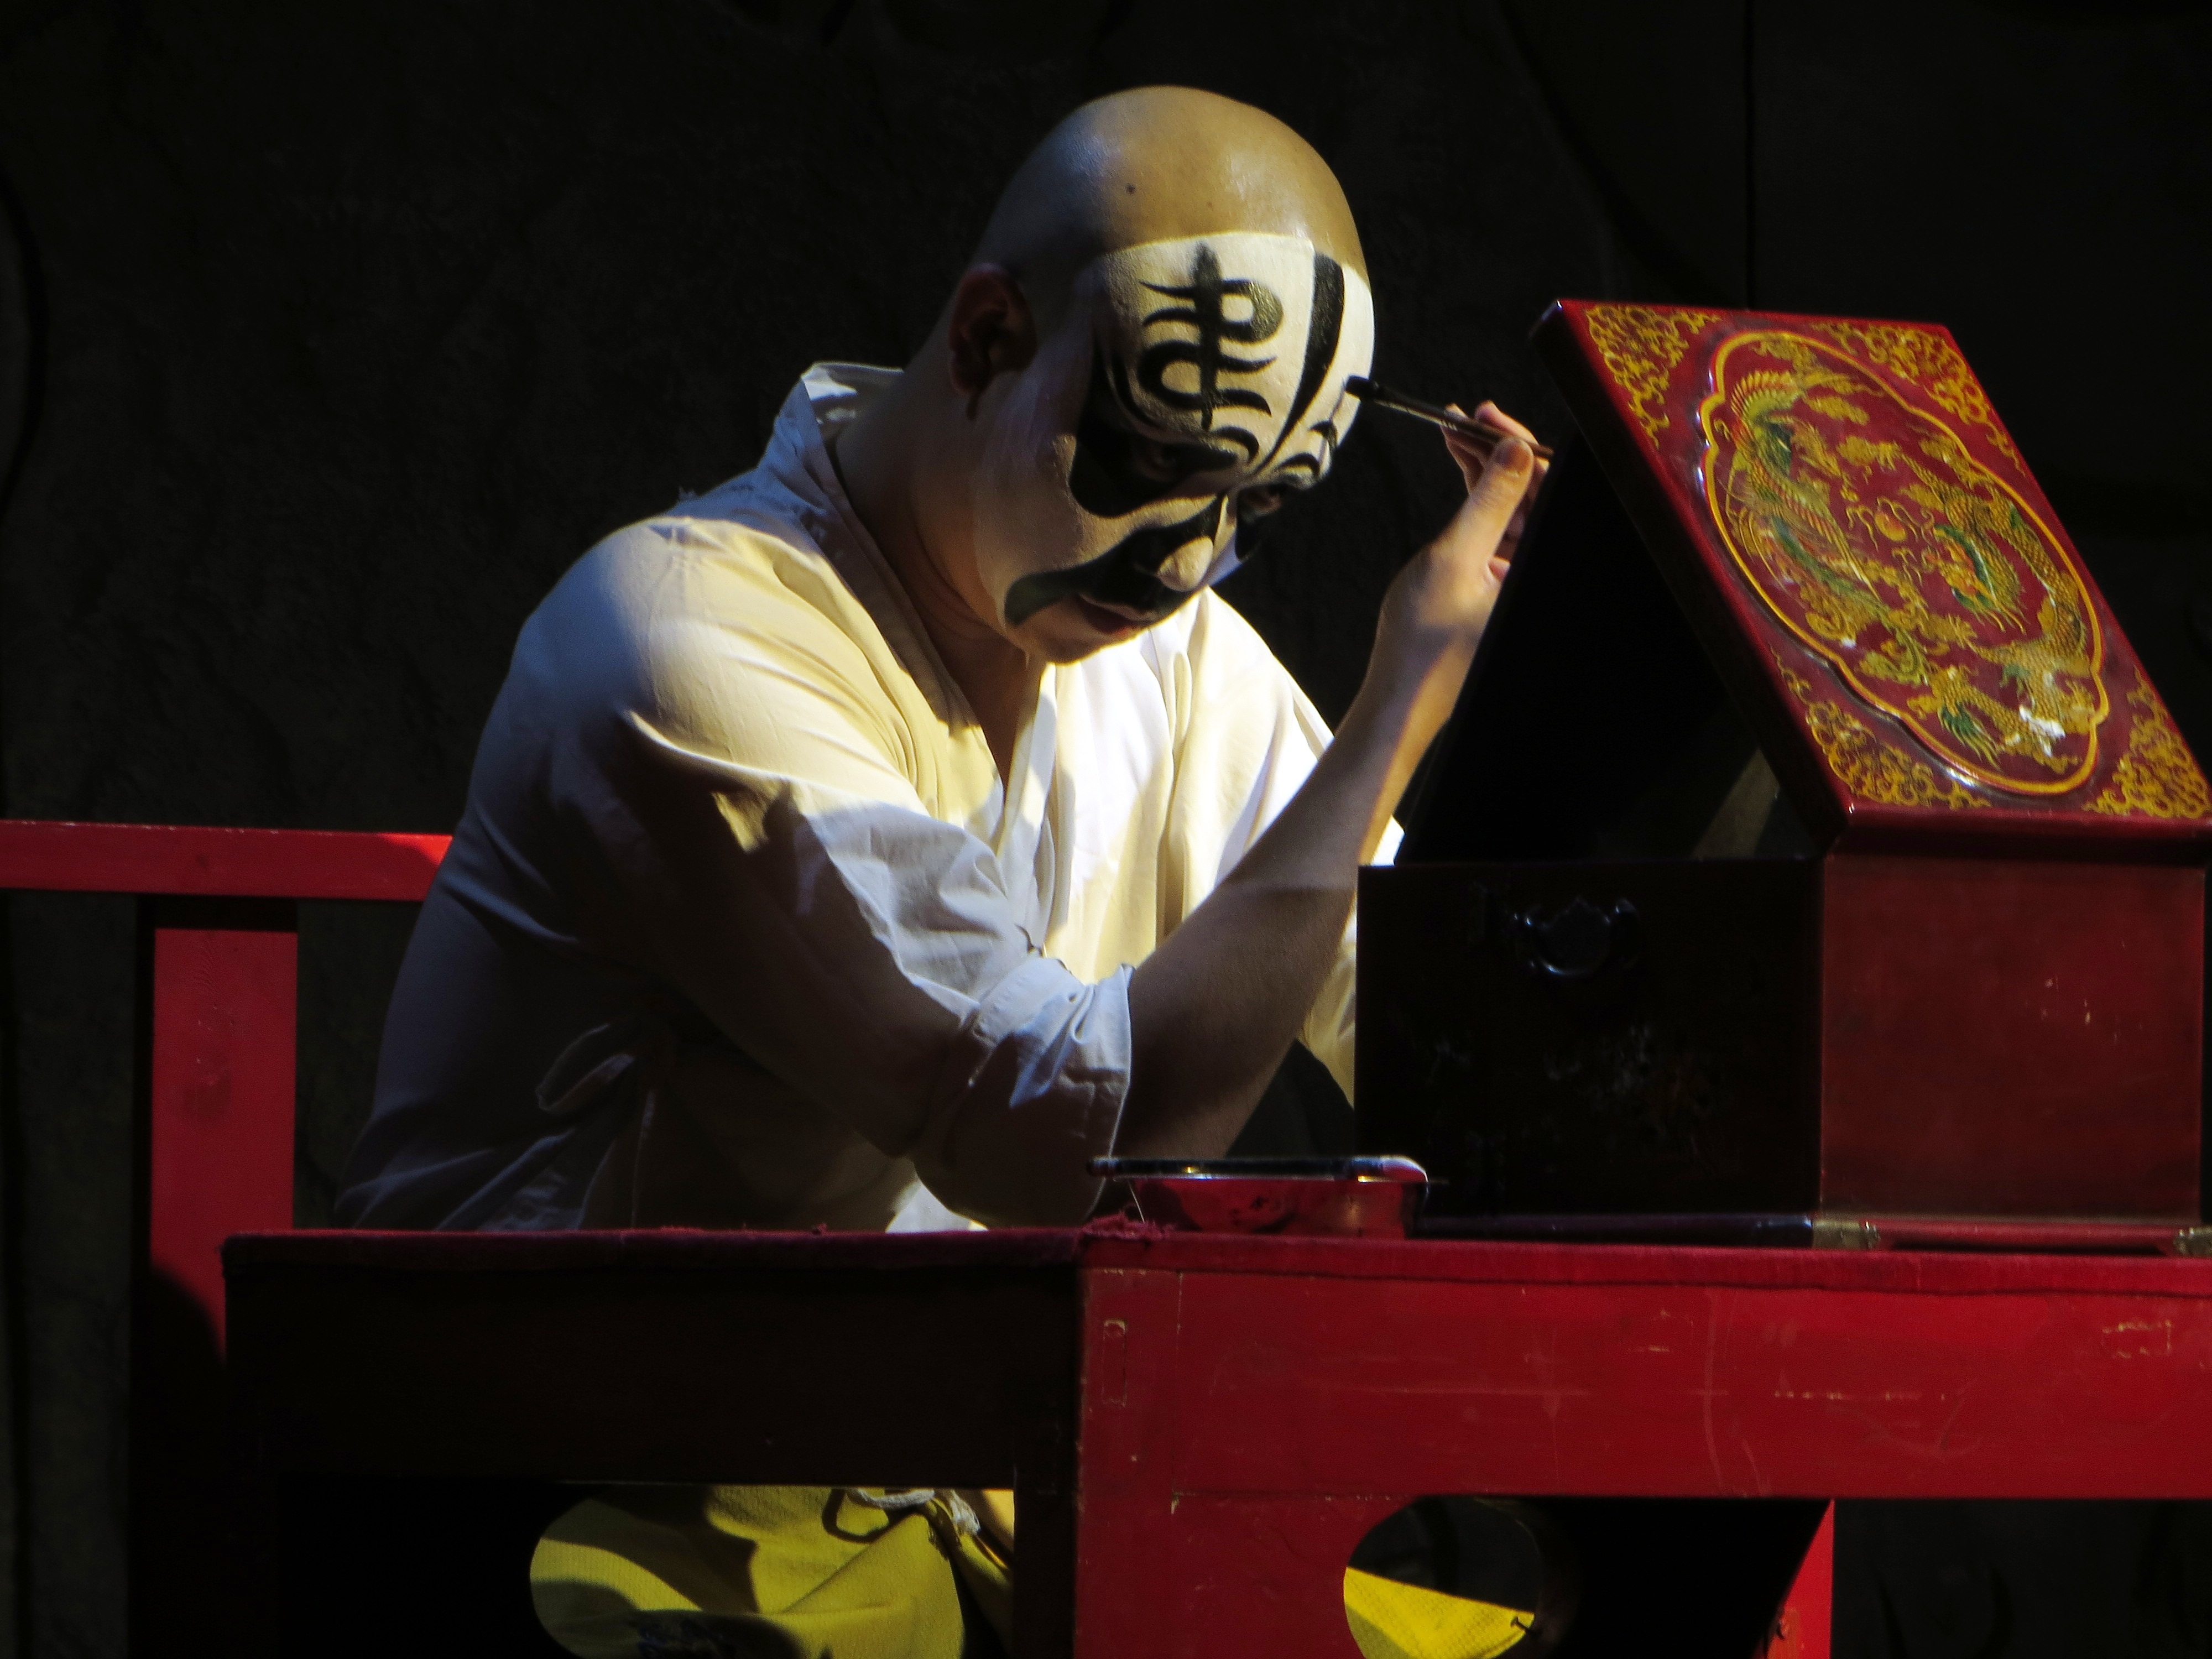
music, male, opera, asia, painting, make up, face, theatre, stage, mask, beijing, performance, entertainment, actor, musical theatre